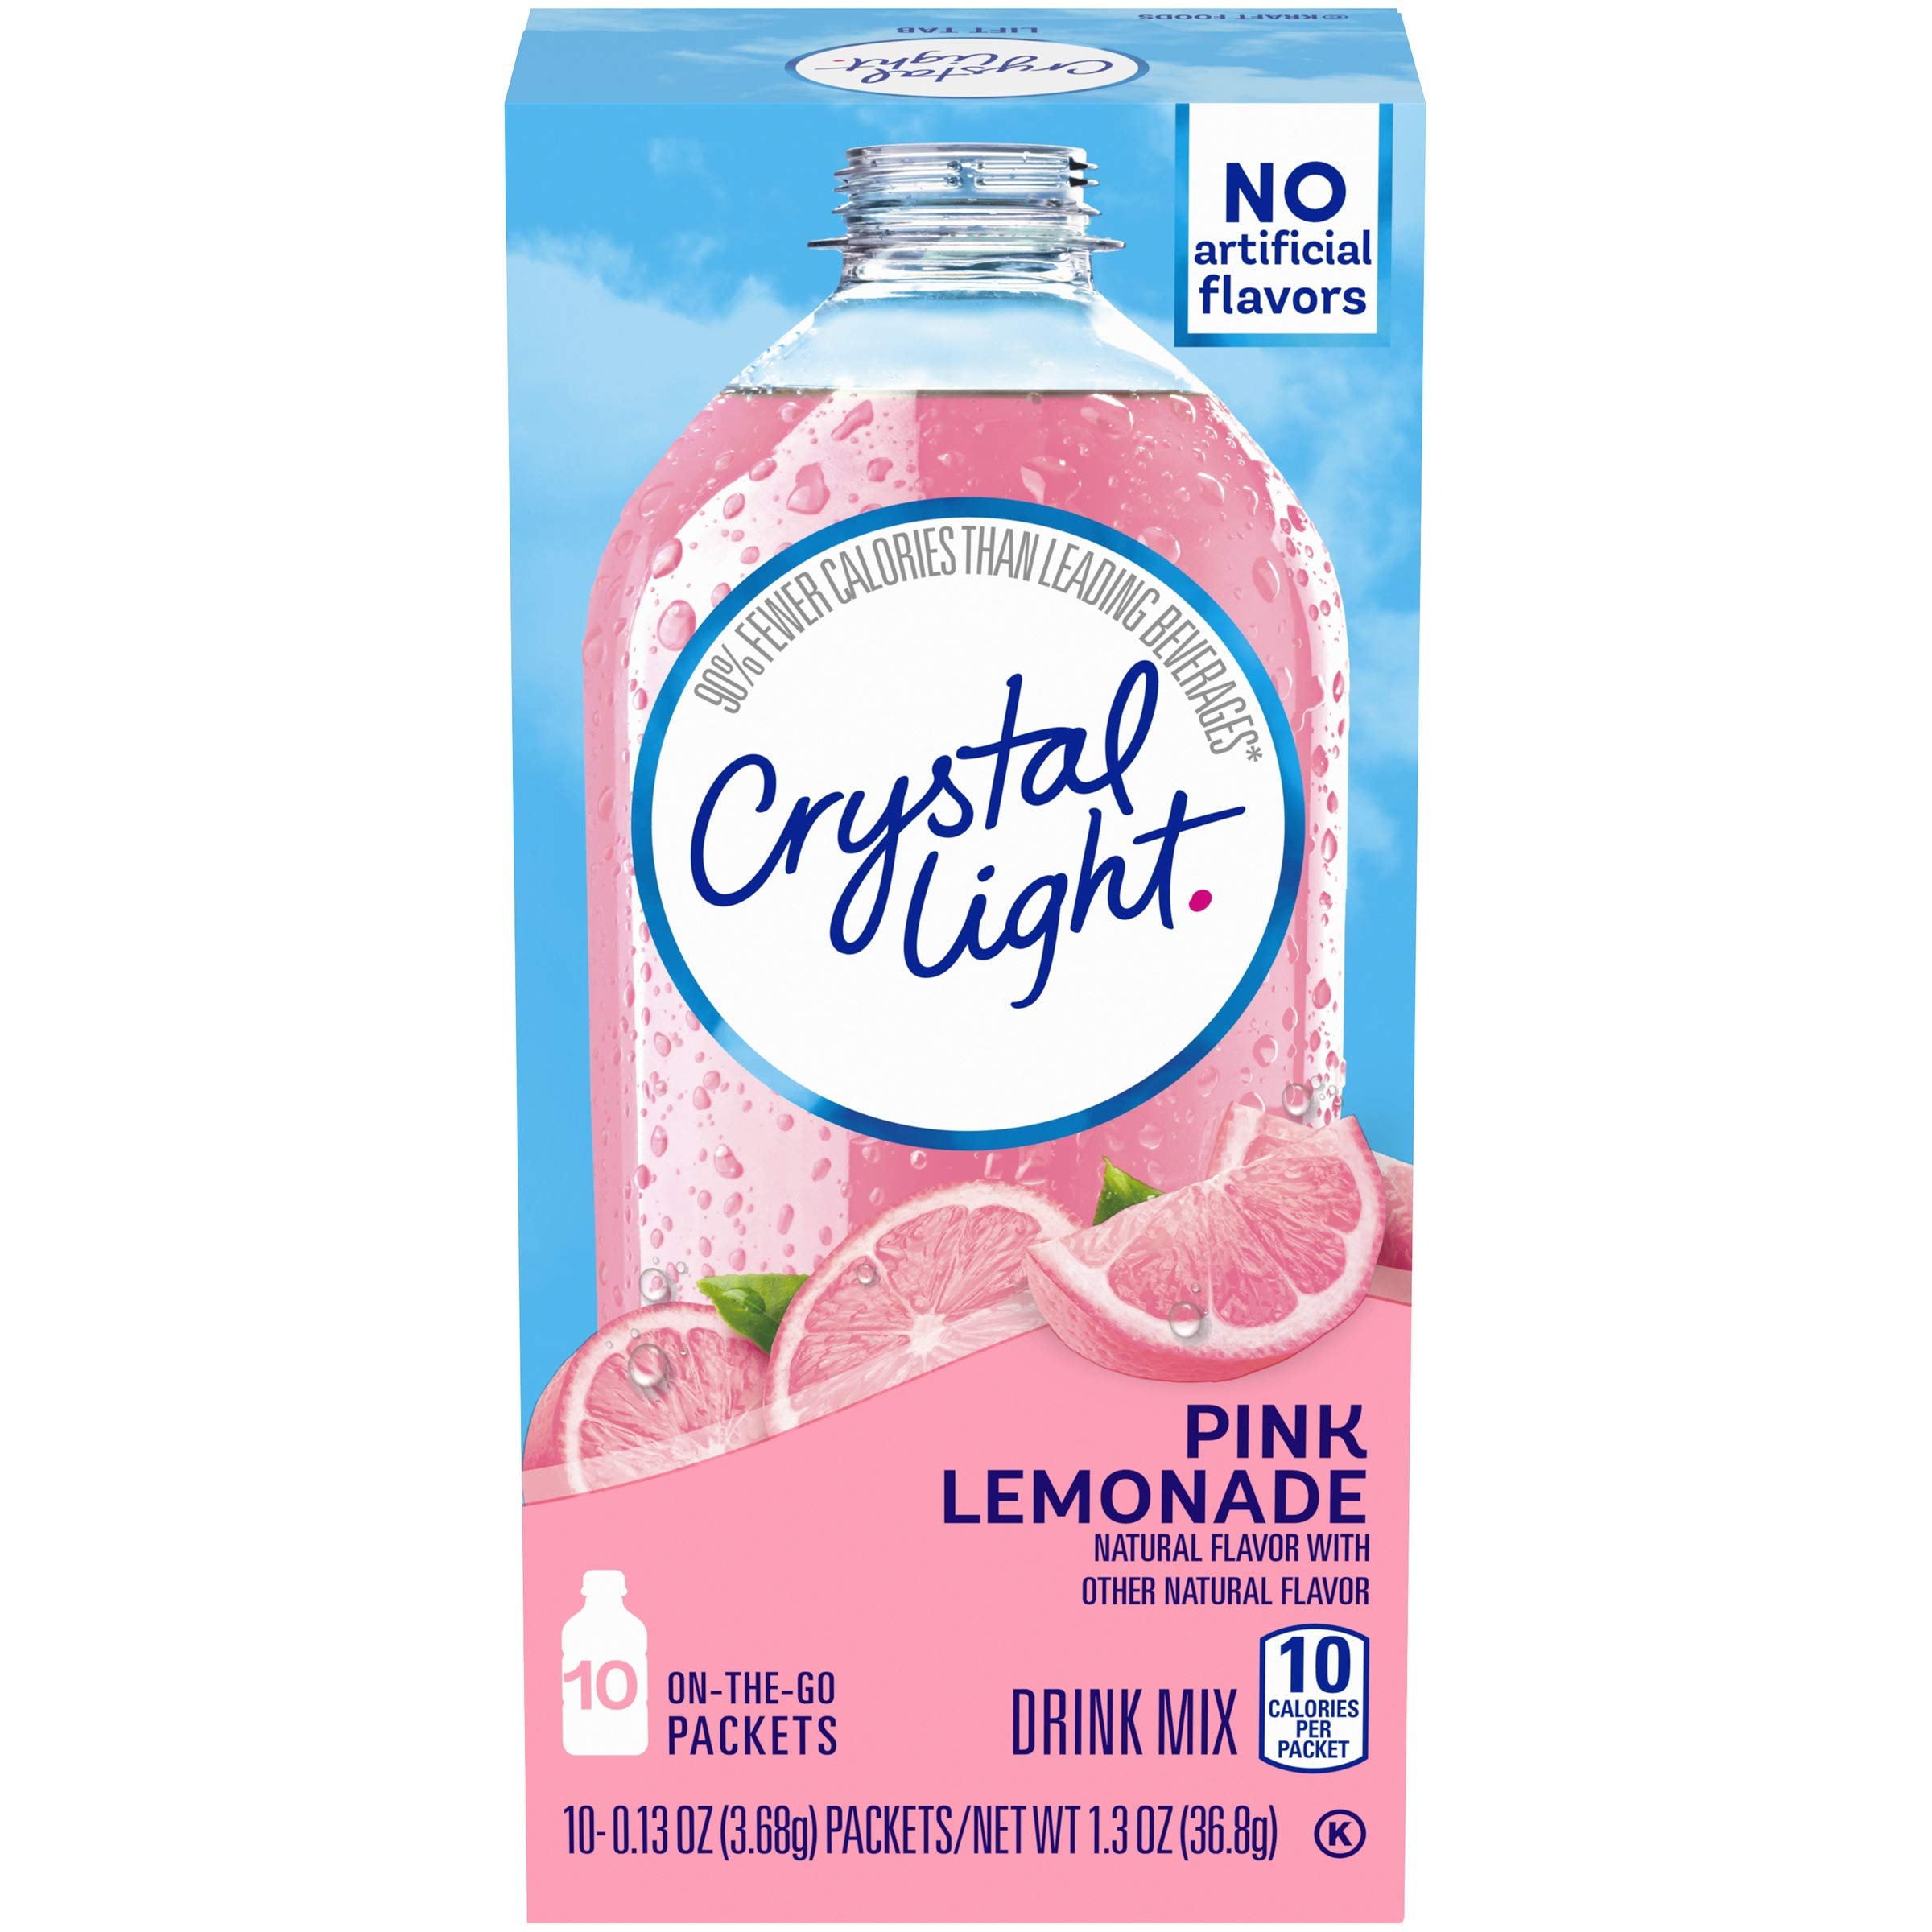
Item Name: Crystal Light Pink Lemonade Drink Mix (10 On-the-Go Packets)
Bullet Point 1: Sugar-free and just 5 calories per serving; Crystal Light has 90% fewer calories than leading beverages
Bullet Point 2: Convenient, individual packets; just add to your bottled water and shake
Bullet Point 3: Each individual packet makes 16 oz. (2 servings)
Bullet Point 4: 1 box, containing 10 individual packets
Bullet Point 5: Gluten-free; Kosher-certified
Value: 1.3
Unit: Ounce

Price: 3.485